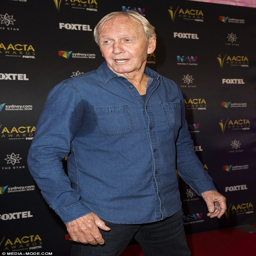
feeling the heat ? it was hard not to miss soaked denim shirt as he arrived at the ceremony